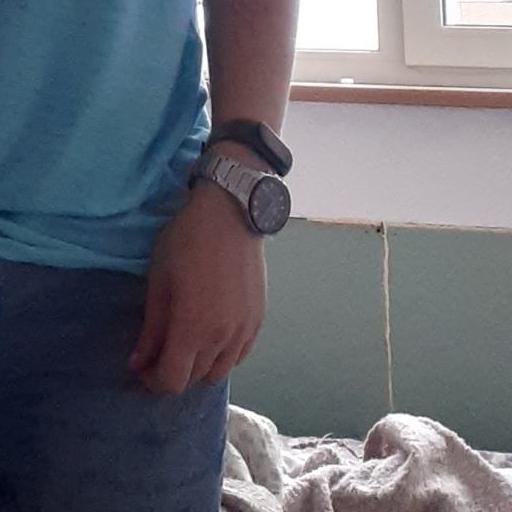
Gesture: no_gesture